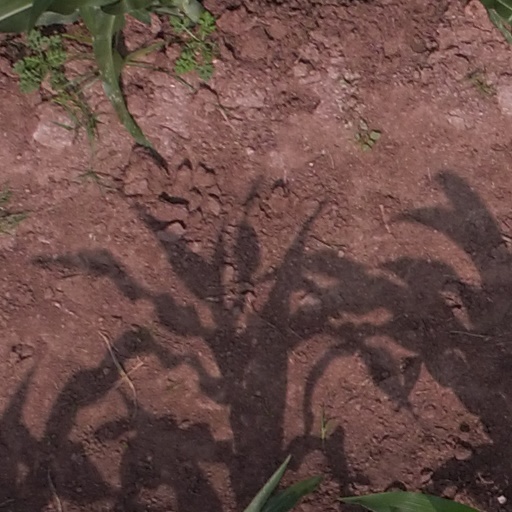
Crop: maize; corn